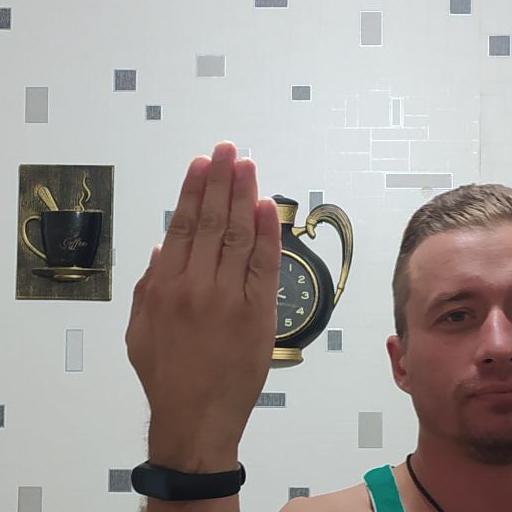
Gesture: stop_inverted